Heathrow Terminals 2 & 3 tube station

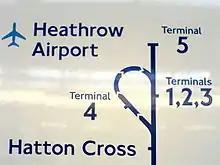
Part of a Piccadilly route map sign showing the stations at Heathrow

Heathrow Terminal 5 station opened on 27 March 2008, but the frequency of trains on the Heathrow branch of the Piccadilly line remained the same as previously, with services from Hatton Cross to Heathrow split. Alternate trains run either to Terminal 4 (around the loop and back to Central London via Terminals 2 & 3), or direct to Terminals 2 & 3 and Terminal 5.